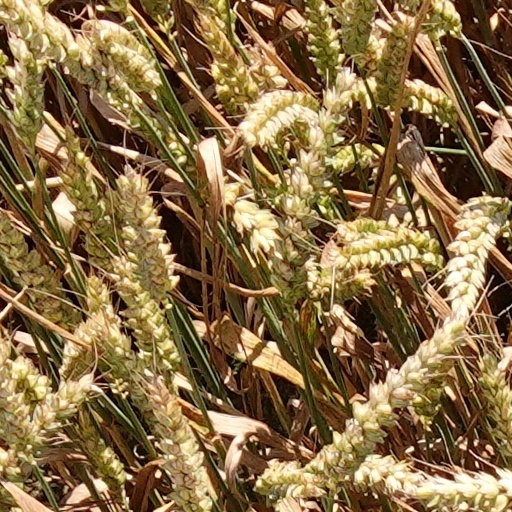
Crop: wheat